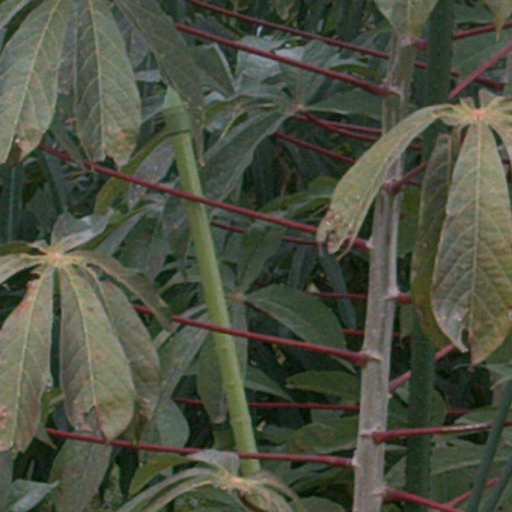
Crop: cassava